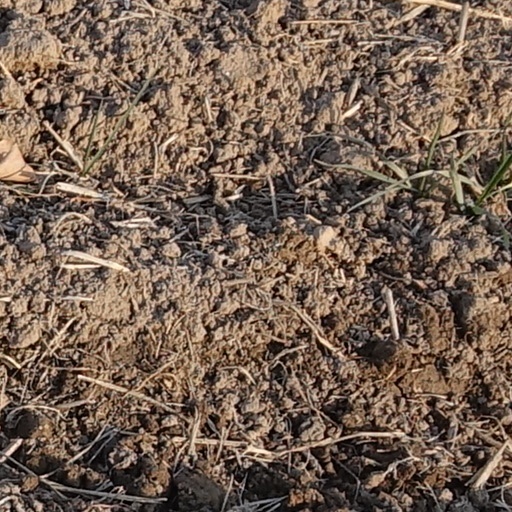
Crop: wheat